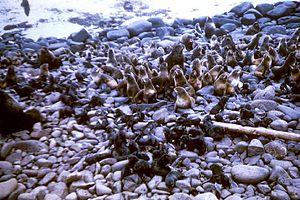
L’otarie à fourrure du Nord, nommée également ours de mer, otarie à fourrure septentrionale, otarie d'Alaska ou otarie de Pribilof, est la seule espèce du genre Callorhinus, de la famille des Otariidae et la plus grande espèce de la sous-famille des otaries à fourrure. On la trouve dans l'océan Pacifique, la mer de Béring et la mer d'Okhotsk.